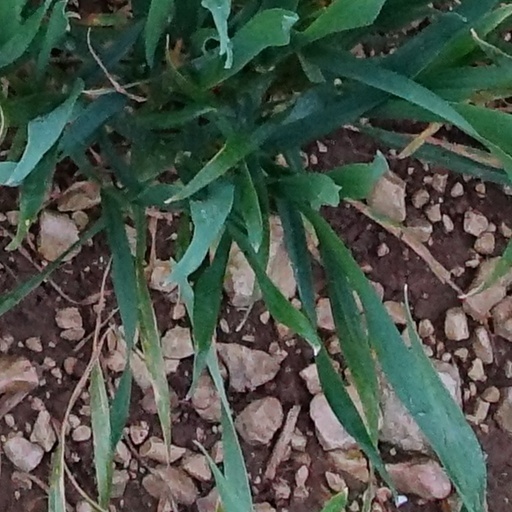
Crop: wheat